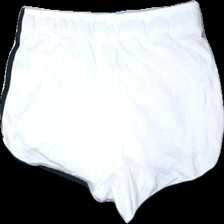
View: back
Type: Shorts
Category: Ladies
Brand: Primark
Colors: White, Black
Material: 100% Cotton
Pattern: Other
Cut: Regular
Size: XS
Season: All
Price range: 50-100
Recommended usage: Reuse